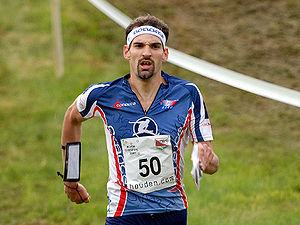
Thierry Gueorgiou
Thierry Gueorgiou ved World Cup i Norge 2007.
Thierry Gueorgiou er en fransk orienteringsløber, som har vundet flere end 20 guldmedaljer ved internationale konkurrencer, herunder VM i orientering.